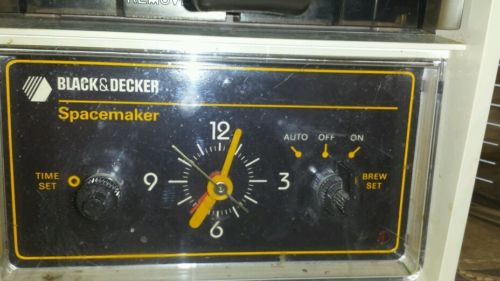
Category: coffee maker